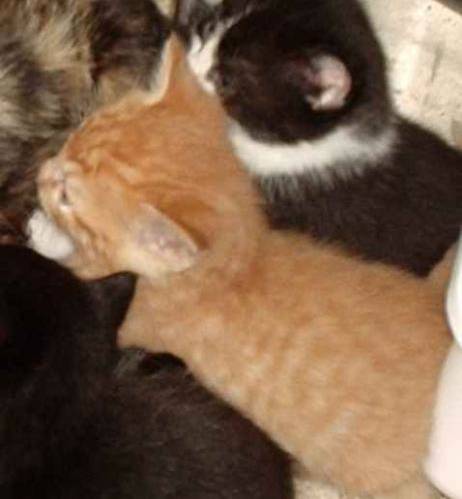
Label: cat